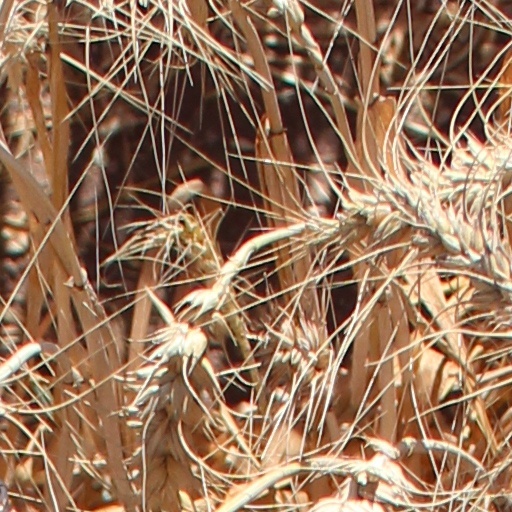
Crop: wheat